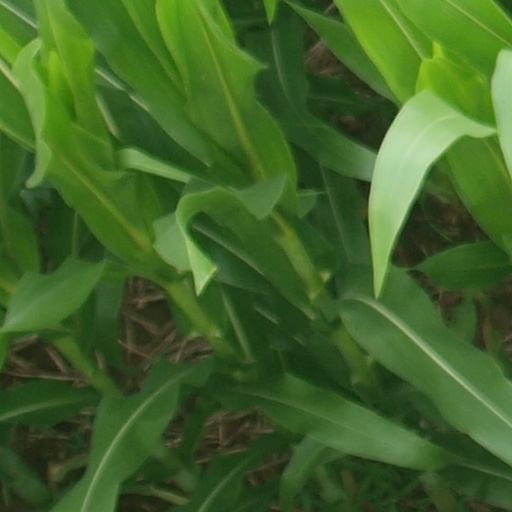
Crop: maize; corn